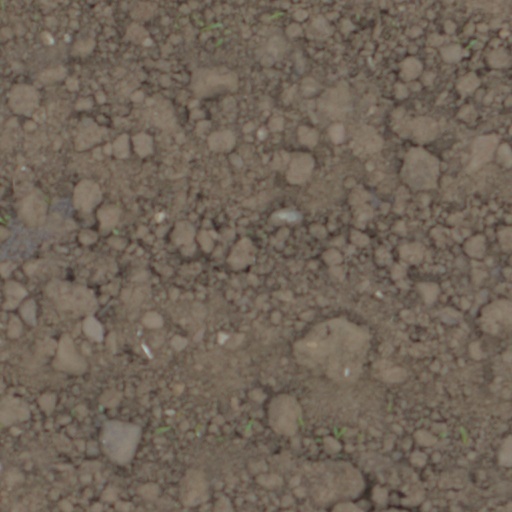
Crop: wheat